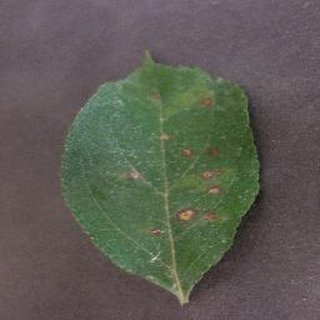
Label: apple_cedar_apple_rust